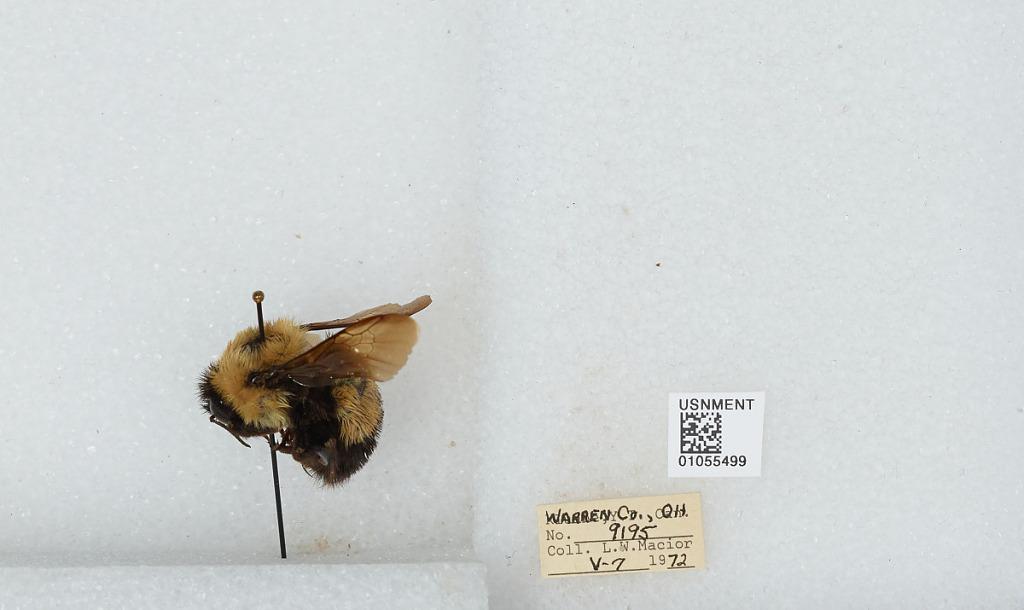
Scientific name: Bombus (Bombus) affinis Cresson
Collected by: L. Macior
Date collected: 1972-5-7
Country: United States
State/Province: Ohio
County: Warren
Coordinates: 39.4242, -84.1856